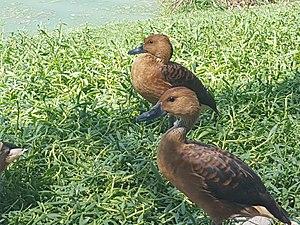
Cet article recense les zones humides des Émirats arabes unis concernées par la convention de Ramsar.